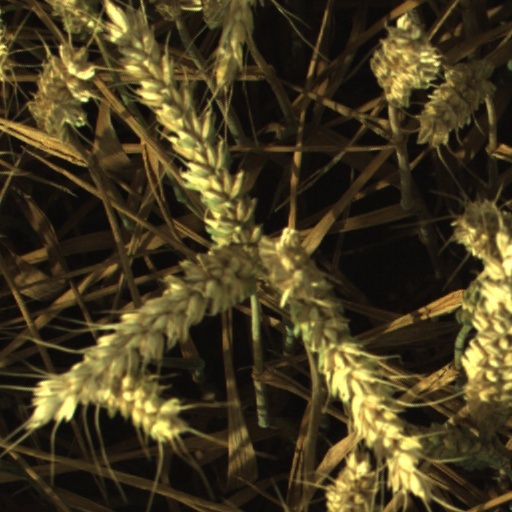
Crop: wheat